Vending machine

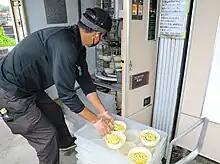
A vending machine at the Sagamihara Vending Machine Park in Sagamihara, Kanagawa Prefecture being restocked with freshly-cooked Udon

The earliest known reference to a vending machine is in the work of Hero of Alexandria, an engineer and mathematician in first-century Roman Egypt. His machine accepted a coin and then dispensed wine or holy water. When the coin was deposited, it fell upon a pan attached to a lever. The lever opened a valve which let some water flow out. The pan continued to tilt with the weight of the coin until it fell off, at which point a counterweight snapped the lever up and turned off the valve.